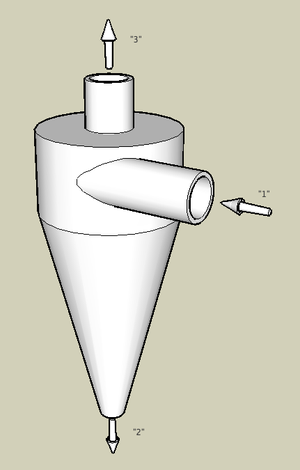
Un hydrocyclone est un dispositif qui utilise la force centrifuge pour séparer des particules plus lourdes que l'eau. Celui-ci est régulièrement mis en place sur une installation de pompage.